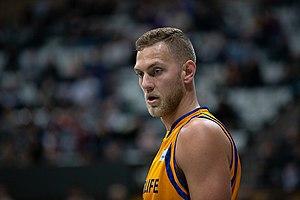
Siim-Sander Vene, né le 12 novembre 1990, à Tartu, en République socialiste soviétique d'Estonie, est un joueur estonien de basket-ball. Il évolue au poste d'ailier.